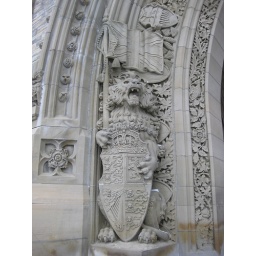
The British lion carved in the stone at the main entry of Parliament Hill.